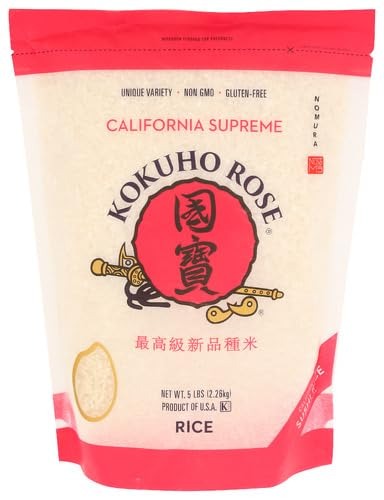
Item Name: Kokuho Kokuho Rose Premium Quality Rice,, 5 Lb (pack Of 8)
Bullet Point: Heirloom Rice
Value: 40.0
Unit: pound

Price: 92.07